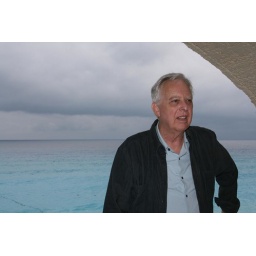
Dick with the blue Cancun water in the background.